Juliana Paes

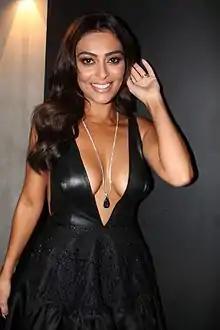
Paes in 2015

Juliana Couto Paes (born 26 March 1979) is a Brazilian actress and former model. She became nationally known in telenovelas and modelling. She also starred in a local version of the musical "The Producers", as Ulla.